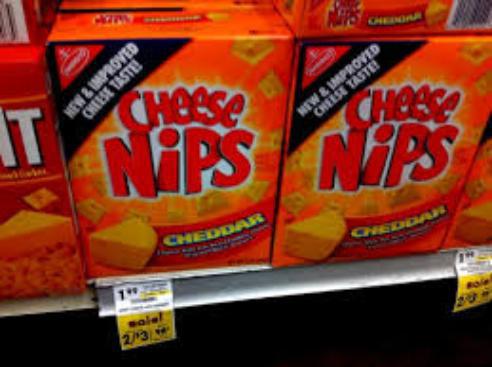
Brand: Cheese Nips
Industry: Food